River Glaven

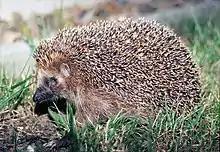
Hedgehog

Some insects and dragonfly to be seen on the river include banded demoiselle, emerald damselfly, scarce emerald damselfly, large red damselfly, red-eyed damselfly, small red-eyed damselfly, azure damselfly, common blue damselfly, blue-tailed damselfly, migrant hawker, southern hawker, brown hawker, emperor dragonfly, four-spotted chaser, broad-bodied chaser, black-tailed skimmer, keeled skimmer, common darter, ruddy darter, common hawker, Norfolk hawker, hairy dragonfly, red-veined darter, yellow-winged darter, black darter and the variable damselfly.